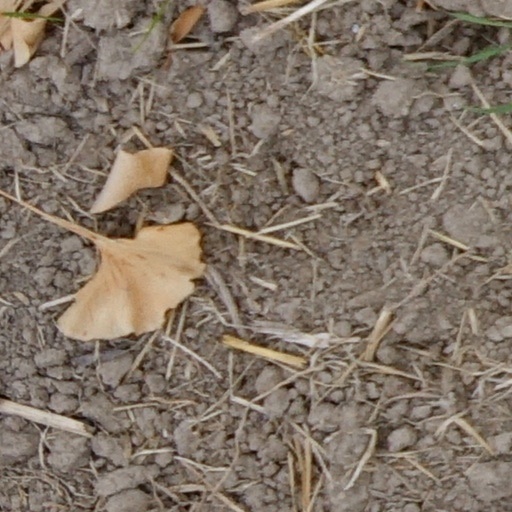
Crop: wheat